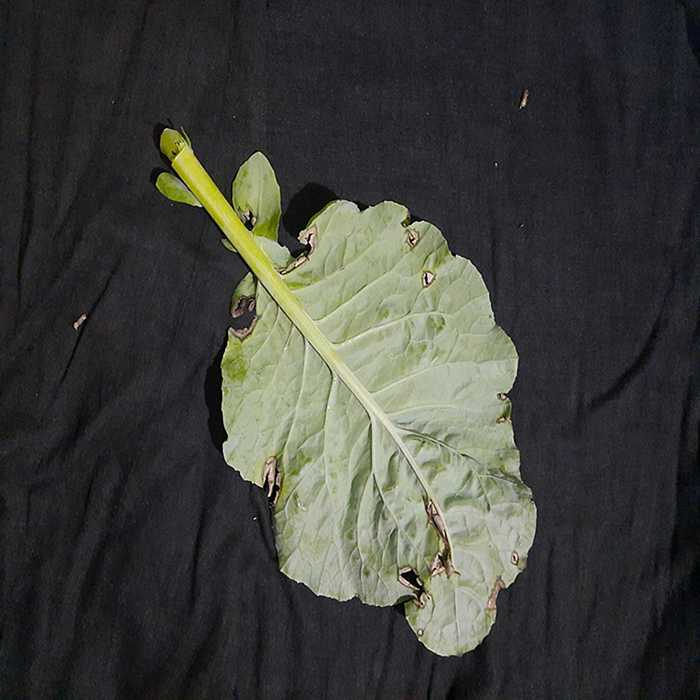
Plant: Cauliflower
Label: Downy mildew